Joel Ward (ice hockey)

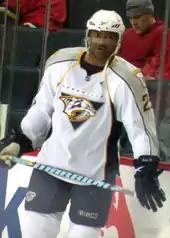
Ward playing for the Predators in December 2009

Awarded Rookie of the Year and the Panthers' three-time MVP while earning a degree in Sociology in his four-year collegiate career, Ward was invited to the Minnesota Wild's training camp in 2006. In his first full professional season, he was assigned to the Wild's American Hockey League (AHL) affiliate, the Houston Aeros, signing his first professional contract for the entirety of the 2005–06 season.